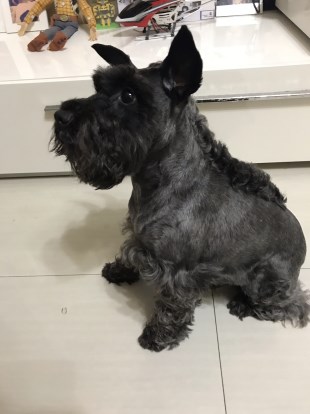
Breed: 2342-n000102-miniature_schnauzer